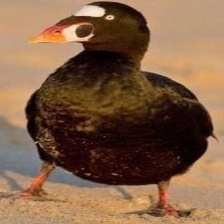
Species: SURF SCOTER
Scientific name: MELANITTA PERSPICILLATA
ImageNet parent category: drake